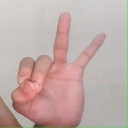
अक्षर: ण